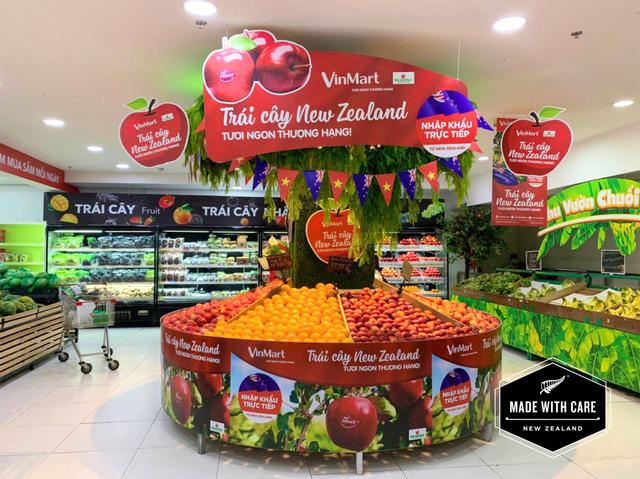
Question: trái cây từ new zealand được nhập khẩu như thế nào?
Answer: nhập khẩu trực tiếp